Canadair CL-215

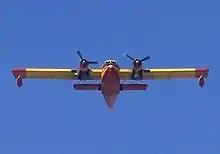
Head-on view of a Hellenic Air Force CL-215, 2007

The origins of the CL-215 can be traced back to two earlier project studies conducted by Canadian aircraft manufacturer Canadair, the "CL-43" and "CL-204". The CL-43 was conceived as a logistics aircraft and was based on the design of the Canadian Vickers-built "369 Canso" (which was itself a variant of the Consolidated PBY Catalina). Arising from an earlier 1960s research study at the company, the original concept was for a twin-engined floatplane transport, that was altered into a "firefighter" as a result of a request by forestry officials in the Quebec Service Aérien (Quebec Government Air Service) for a more effective way of delivering water to forest fires. The 1962 preliminary design, designated as the "CL-204", was a purpose-designed water bomber that evolved into an amphibian flying boat configuration, powered by two shoulder-mounted Pratt & Whitney R-2800 piston engines. Reportedly, in excess of 1,700 hours of wind tunnel and water tank testing was used to help define the aircraft's basic configuration. This design was shaped by a desire for it to be well-suited for performing a range of roles, including air-sea search and rescue, cargo haulage and commercial passenger-carrying, beyond the water bomber mission.